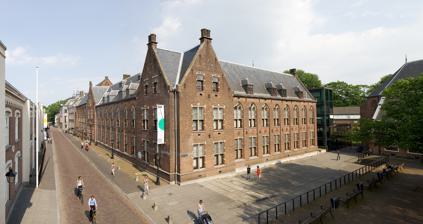
Building: Centraal Museum
Country: Netherlands
Year built: 1838
Museum in Utrecht, Netherlands Centraal Museum The main building at centre; the Dick Bruna huis is on the left, with the yellow banner Interactive fullscreen map Location Utrecht , Netherlands Coordinates 52°4′59.99″N 5°7′32.99″E / 52.0833306°N 5.1258306°E / 52.0833306; 5.1258306 The good Samaritan , 1537 The Centraal Museum is the main museum in Utrecht , Netherlands , founded in 1838. The museum has a wide-ranging collection, mainly of works produced locally.  The collection of the paintings by the Northern Mannerist Joachim Wtewael is by a long way the largest anywhere in the world. Other highlights are many significant paintings by the Utrecht Caravaggisti , such as Gerard van Honthorst and Hendrick ter Brugghen . Both of them travelled to Rome in the early 17th century to study the works of the Italian master Caravaggio .  In the previous generation, as well as Wtewael, Abraham Bloemaert and the portraitist Paulus Moreelse were the most significant Utrecht painters, with Jan van Scorel still earlier. History Initially, the collection - exhibited on the top floor of the Utrecht town hall - was limited to art related to the city of Utrecht. In 1921 the collection merged with various private collections in the new 'centralised museum' (hence the name 'Centraal museum', centraal being the Dutch word for central ) located in the former medieval monastery at the Nicolaaskerkhof. Currently, the collection comprises pre-1850 art, modern art , applied art , fashion and the city history of Utrecht. Since 1980, the museum includes the collection of the Van Baaren Museum and since 2006, the museum also runs the Miffy Museum , a museum across the street dedicated to Dick Bruna and his rabbit character Miffy . It also runs the Rietveld Schröder House , a famous Modernist house built in 1924 by the Dutch architect Gerrit Rietveld for Mrs. Truus Schröder-Schräder and her three children, which is now owned by the museum and open to the public (prebooking usually needed). Highlights Amongst the highlights of the museum is the one-thousand-year-old 'Utrecht Ship'. The ship is part of the collection 'Stadsgeschiedenis'. The ship was found in 1930 near the Van Hoornekade in Utrecht and was put in the cellar of the 16th-century part of the museum building. Governance The museum is together with the Miffy Museum and the Rietveld Schröder House , part of the Centraal Museum Foundation (in Dutch: Stichting Centraal Museum ). Bart Rutten has been artistic director since 2019, and Marco Grob the business director since 2007. In 2023, there were a total of 342,893 visitors to the three museums (93,666 of which were visitors to the Centraal Museum) Notes